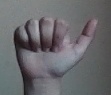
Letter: dhad